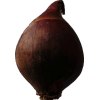
Label: red_onion